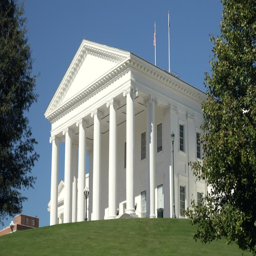
building on a sunny day .